Genome size

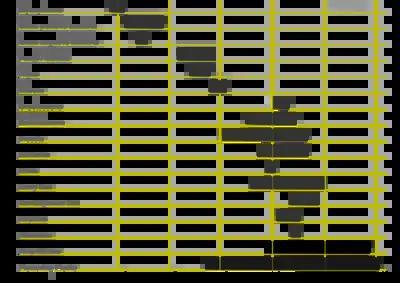
Genome size ranges (in base pairs) of various life forms

Genome size is the total amount of DNA contained within one copy of a single complete genome. It is typically measured in terms of mass in picograms (trillionths or 10 of a gram, abbreviated pg) or less frequently in daltons, or as the total number of nucleotide base pairs, usually in megabases (millions of base pairs, abbreviated Mb or Mbp). One picogram is equal to 978 megabases. In diploid organisms, genome size is often used interchangeably with the term C-value.